Ferdinand van Apshoven the Younger

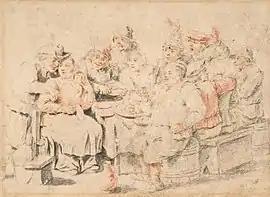
"Merry company"

He is believed to have studied with his father and some sources insist that he also was a pupil of David Teniers the Younger. He travelled abroad since it is reported that he was abroad when his father died on 8 November 1654. Upon his return to Antwerp in 1657 he was registered as a master painter and art dealer in the Guild in the capacity of a wijnmeester' (son of a master).